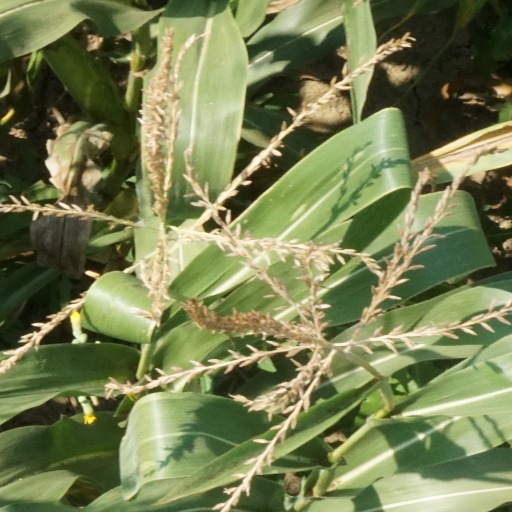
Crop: maize; corn